Italian frigate Granatiere

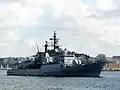

"Granatiere" was laid down on 1 December 1983 and launched on 1 June 1985 by Fincantieri at Ancona. She was commissioned on 20 March 1996. In the early 1980s, the ship had been given the name "Al Qadisiya" and the pennant number F-17.